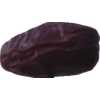
Label: dates